Two Bridges, Cornwall

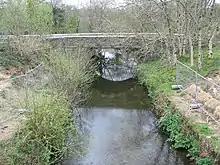
The old road bridge at Two Bridges

Two Bridges is a settlement in east Cornwall, England, United Kingdom, west-southwest of Launceston at the point where the A30 trunk road crosses the River Inny. The Inny's main tributary, Penpont Water, joins it at Two Bridges.